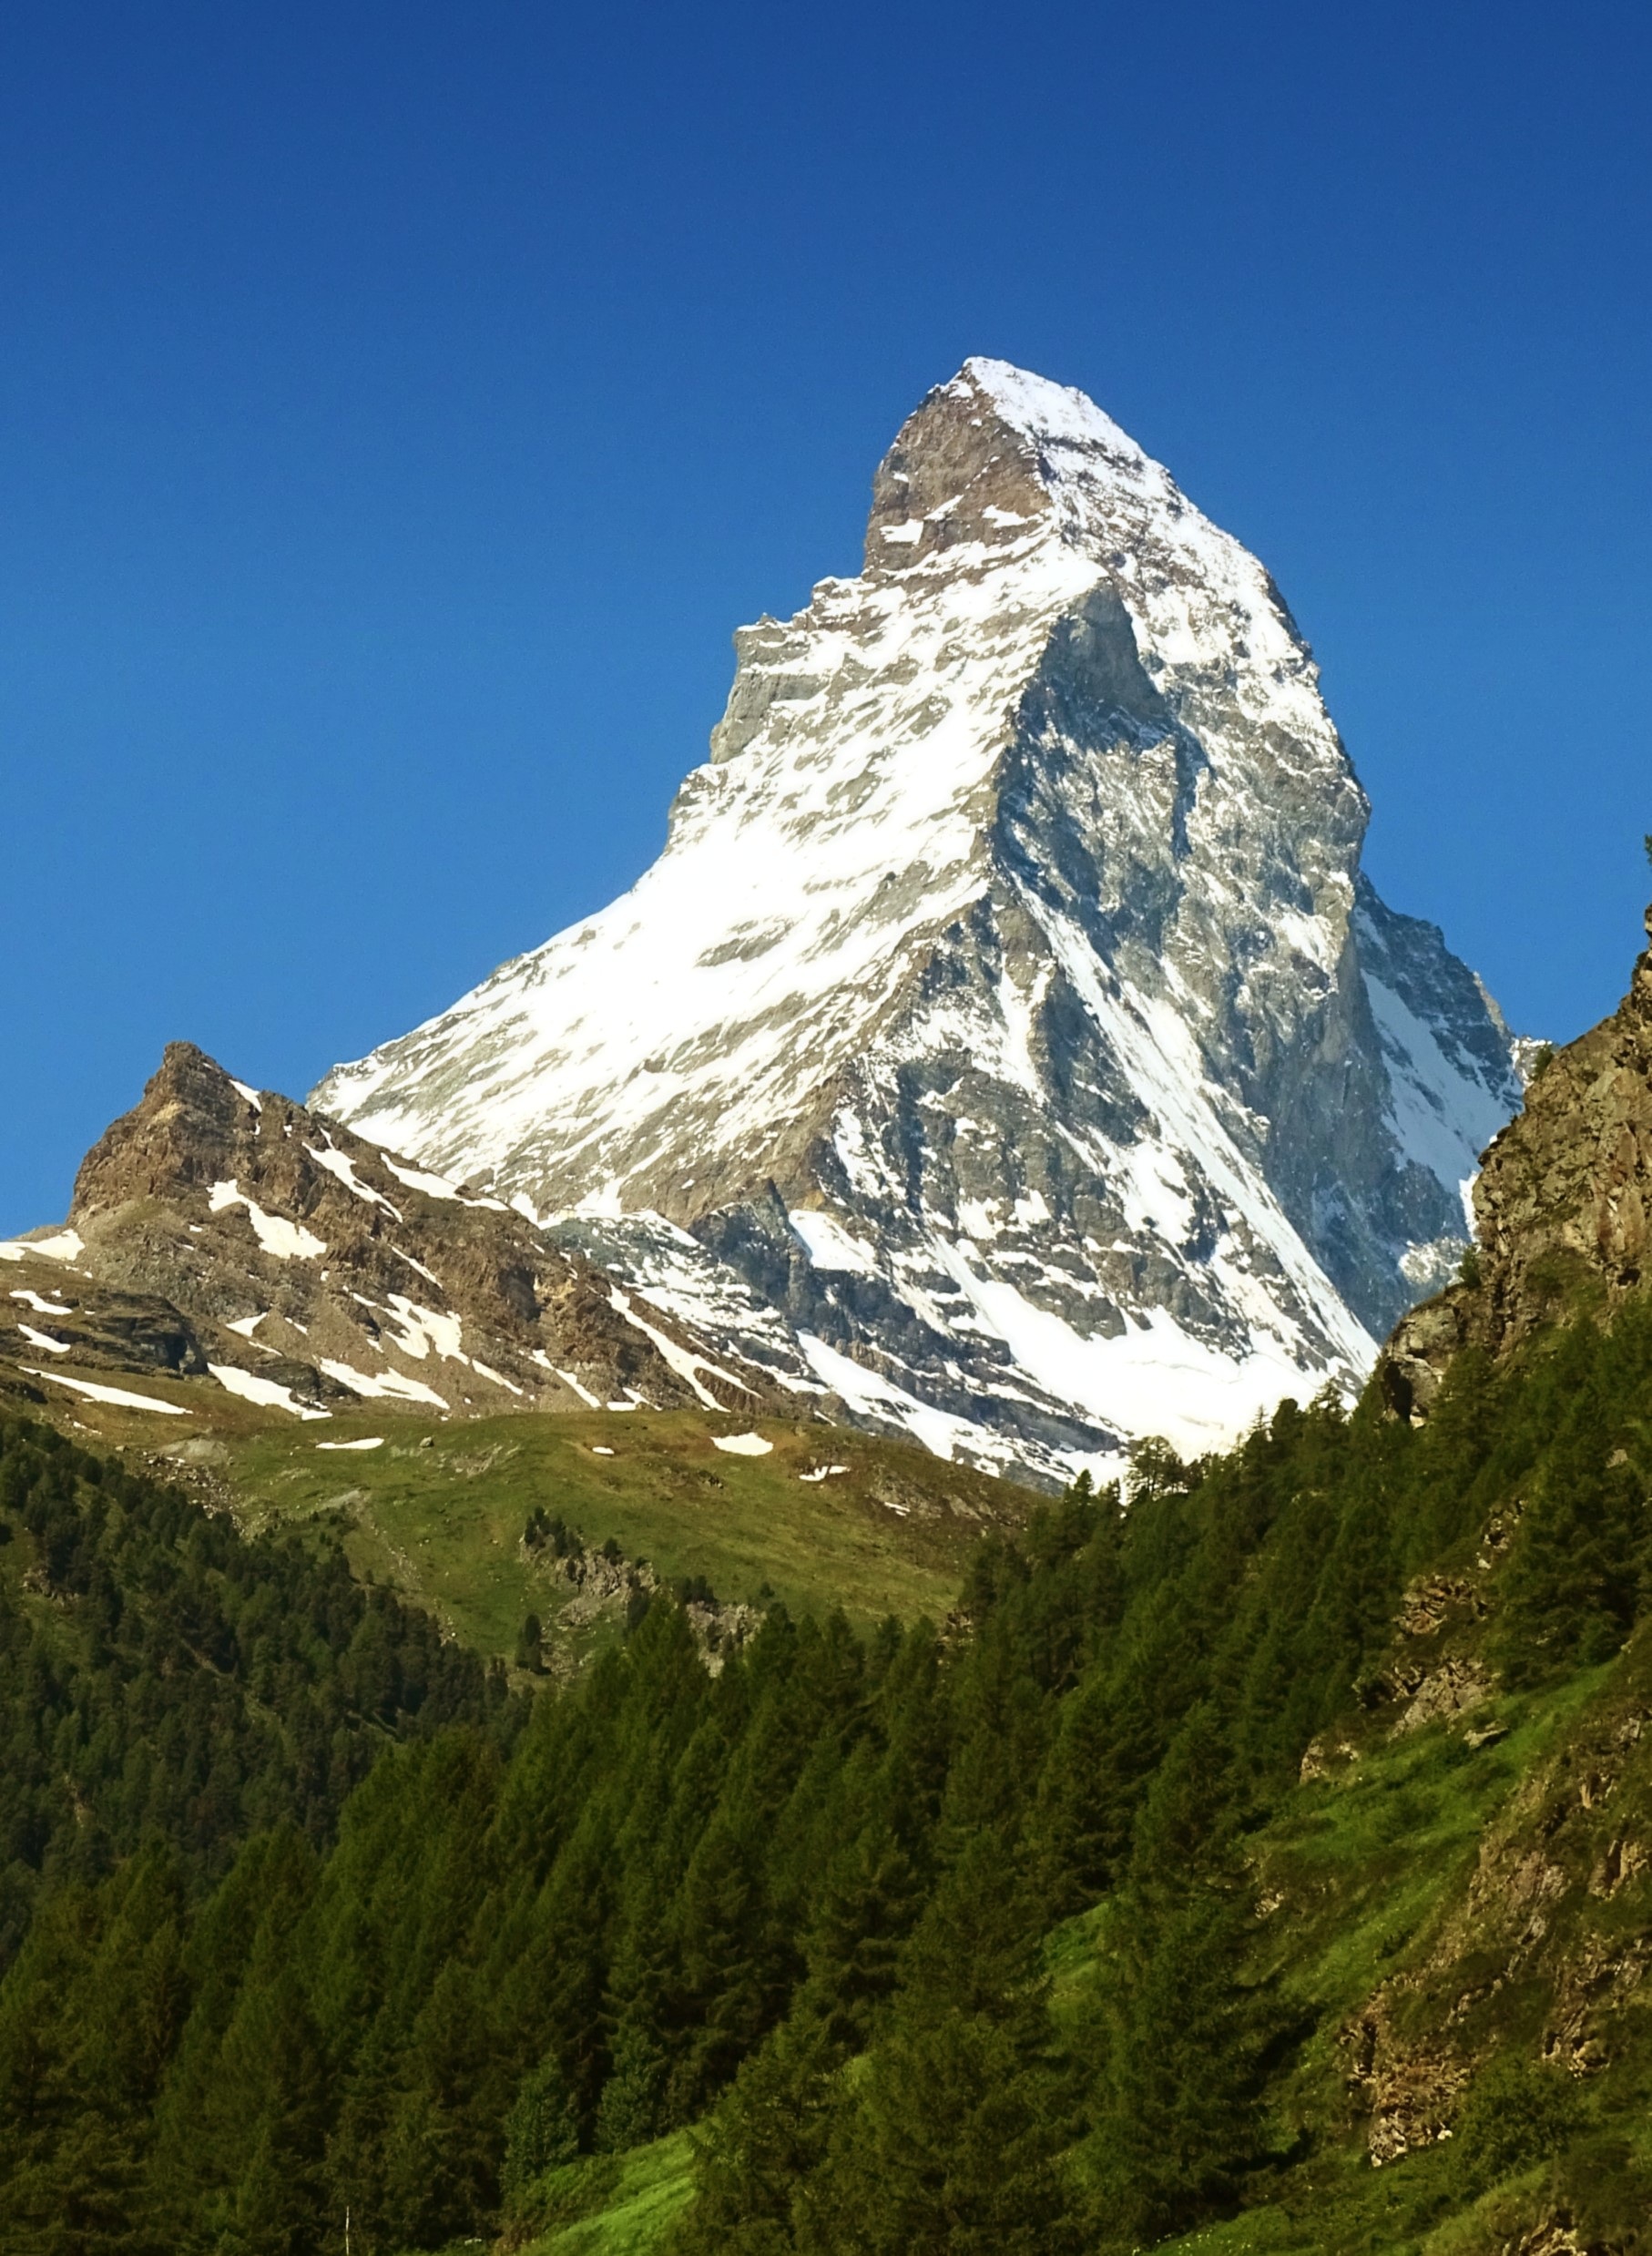
landscape, nature, wilderness, walking, mountain, meadow, adventure, valley, mountain range, terrain, ridge, summit, massif, alps, plateau, switzerland, fell, cirque, landform, mountain pass, zermatt, matterhorn, geographical feature, mountainous landforms